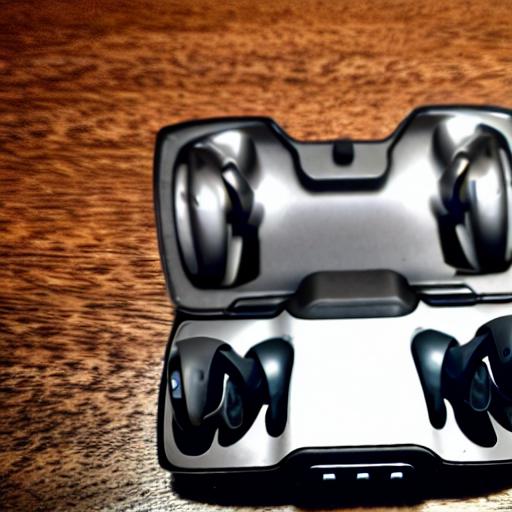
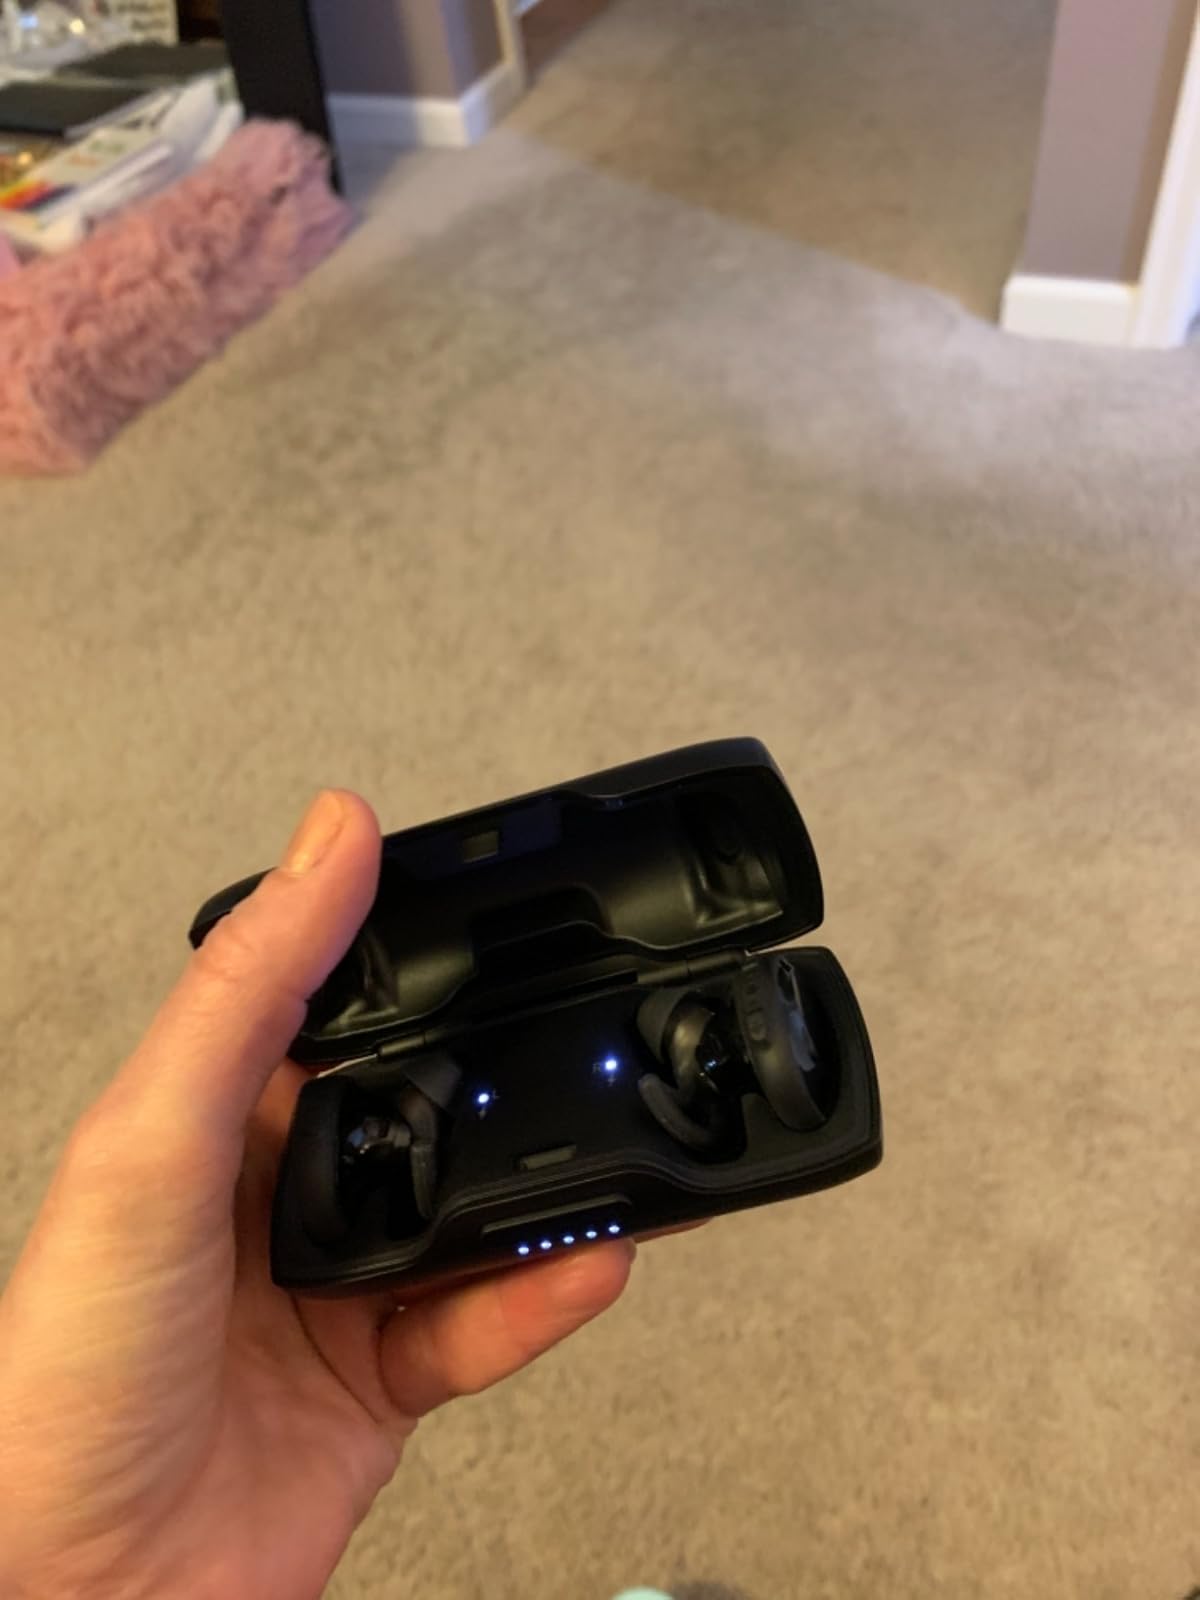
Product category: earbuds
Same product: no